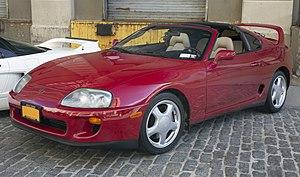
La Toyota Supra est une voiture de grand tourisme produite par le constructeur automobile japonais Toyota, de 1979 jusqu'en 2002, puis à partir de 2019. La voiture a connu quatre générations successives et une cinquième plus tardivement, communément appelées MK1, MK2, MK3, MK4 et MK5.